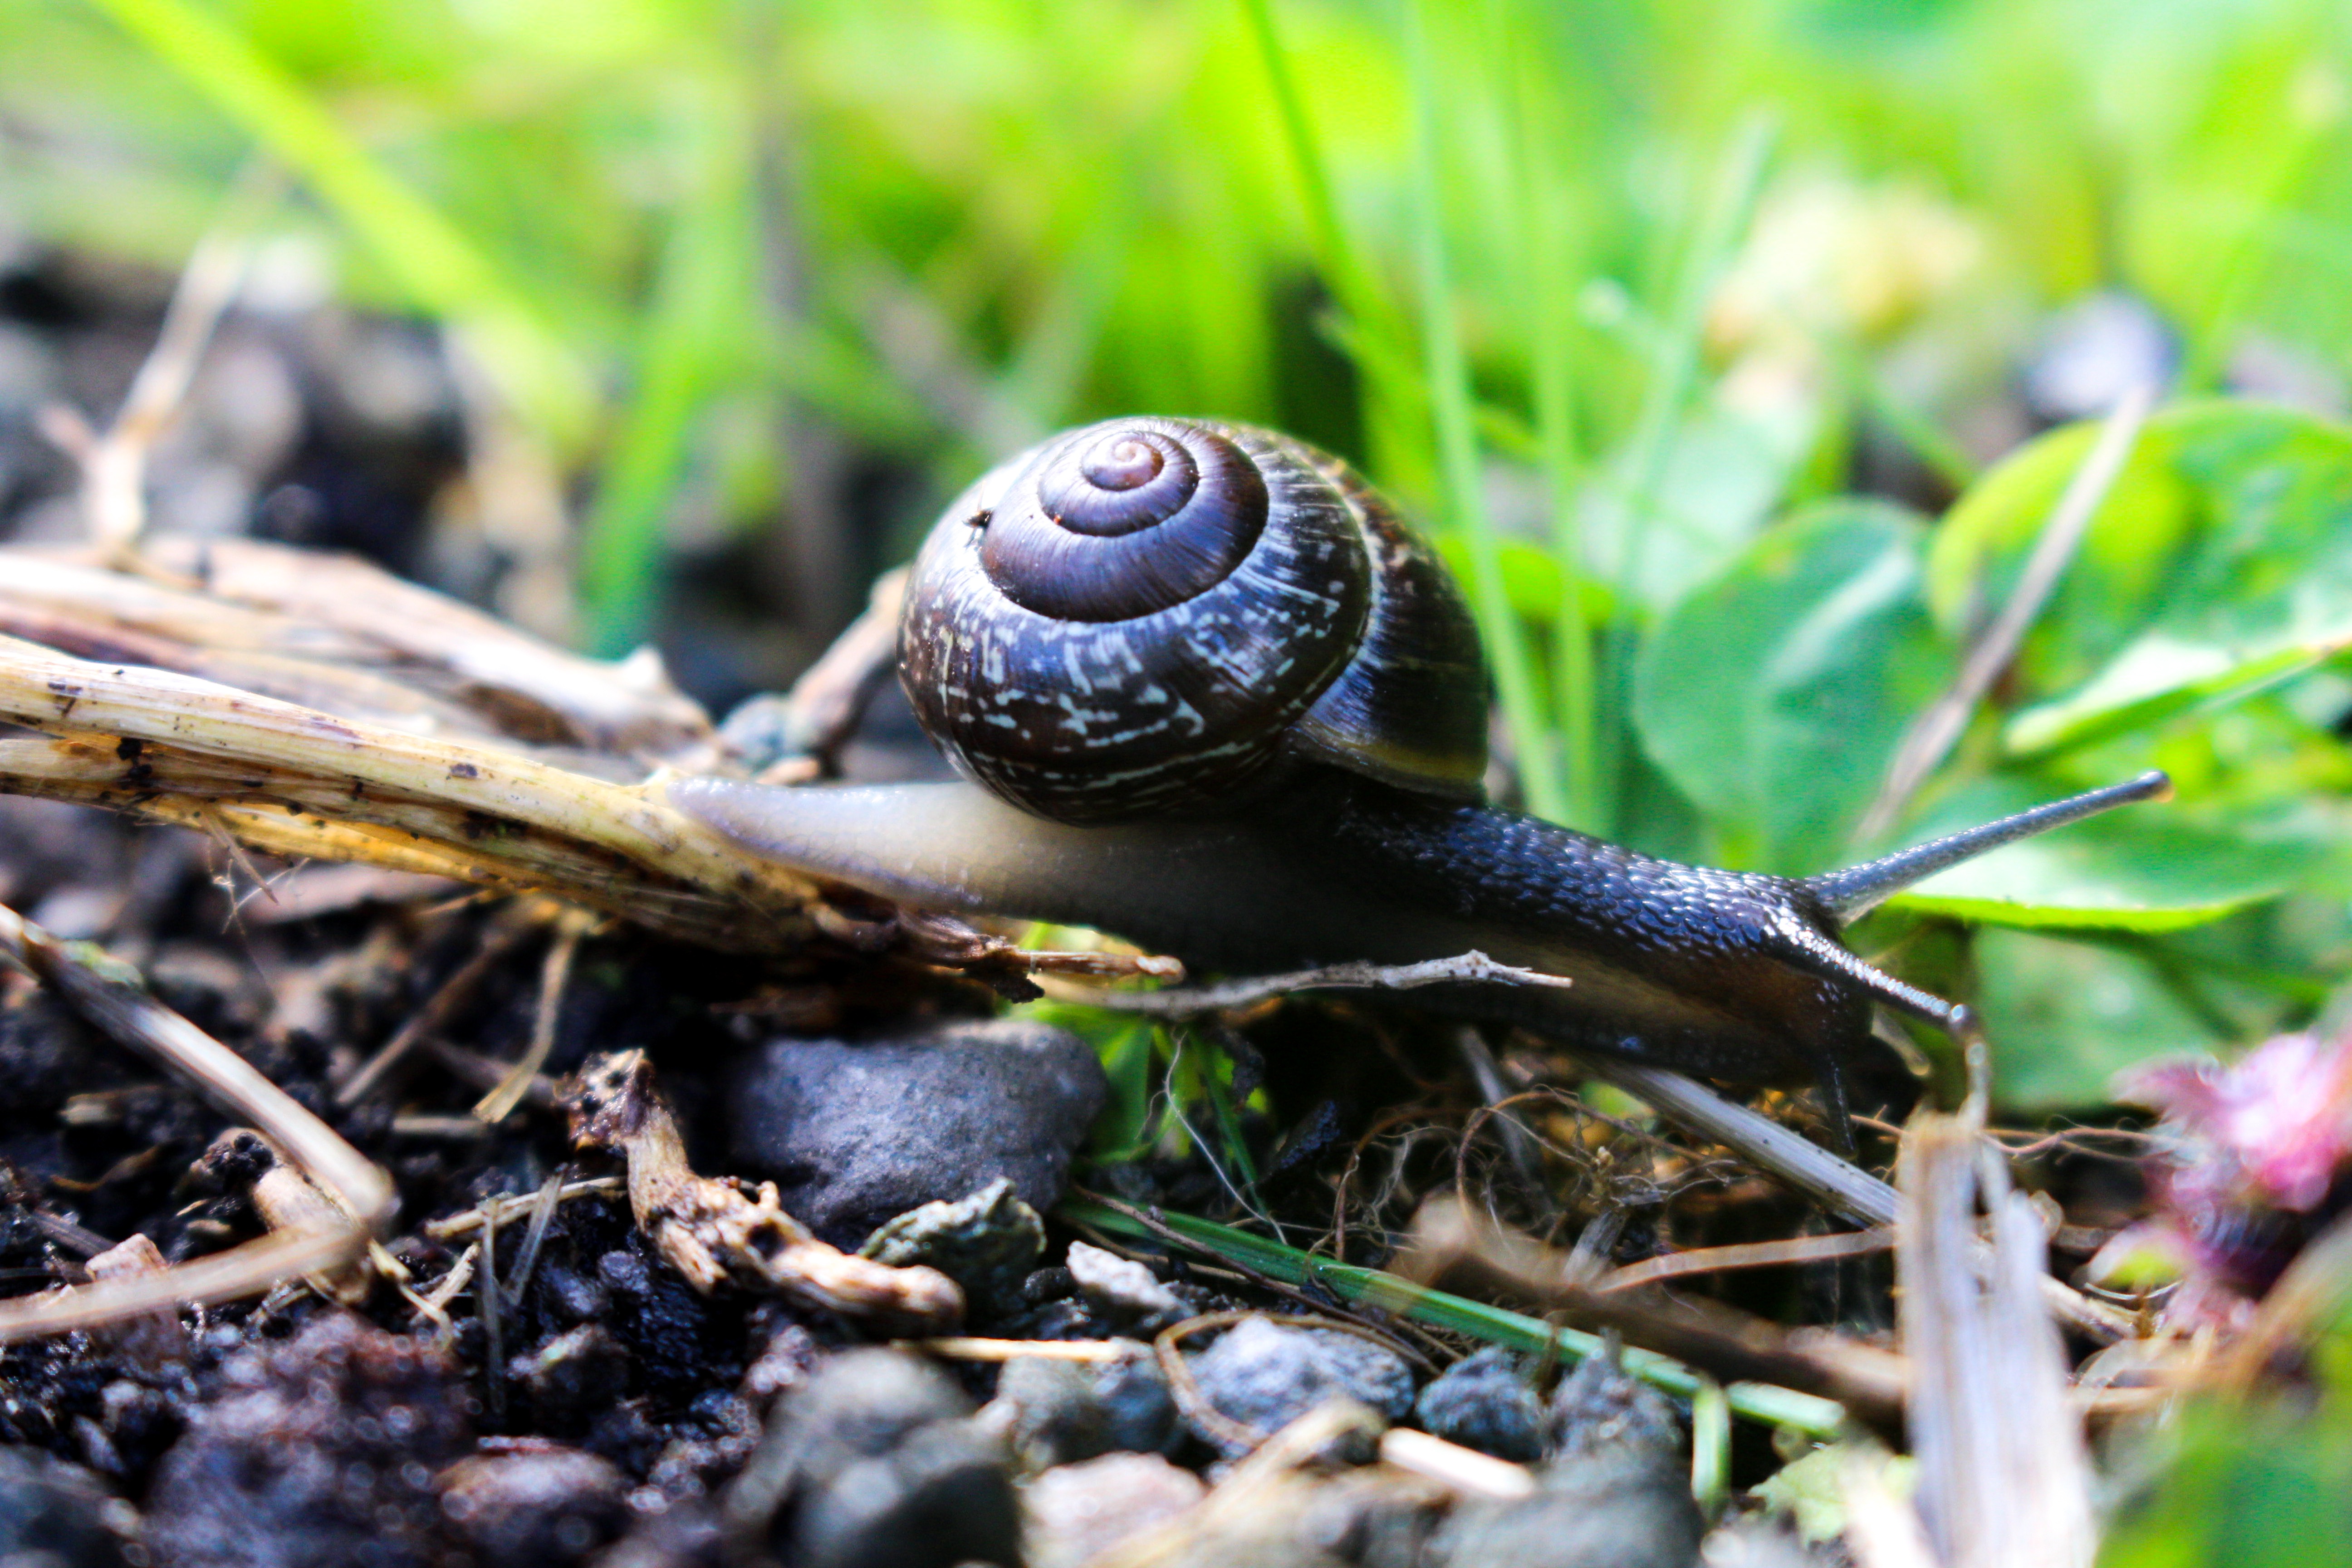
working, nature, house, summer, wildlife, green, small, reptile, garden, fauna, shell, invertebrate, snail, mindfulness, slow, winner, macro photography, purposeful, time management, steadily, snails and slugs